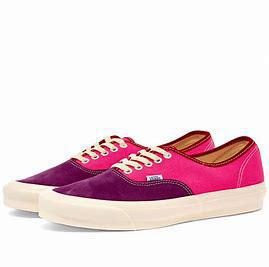
Brand: Vans
Model: UA OG Authentic LX